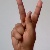
The image shows a hand gesture representing the letter 'K' in Indian Sign Language.